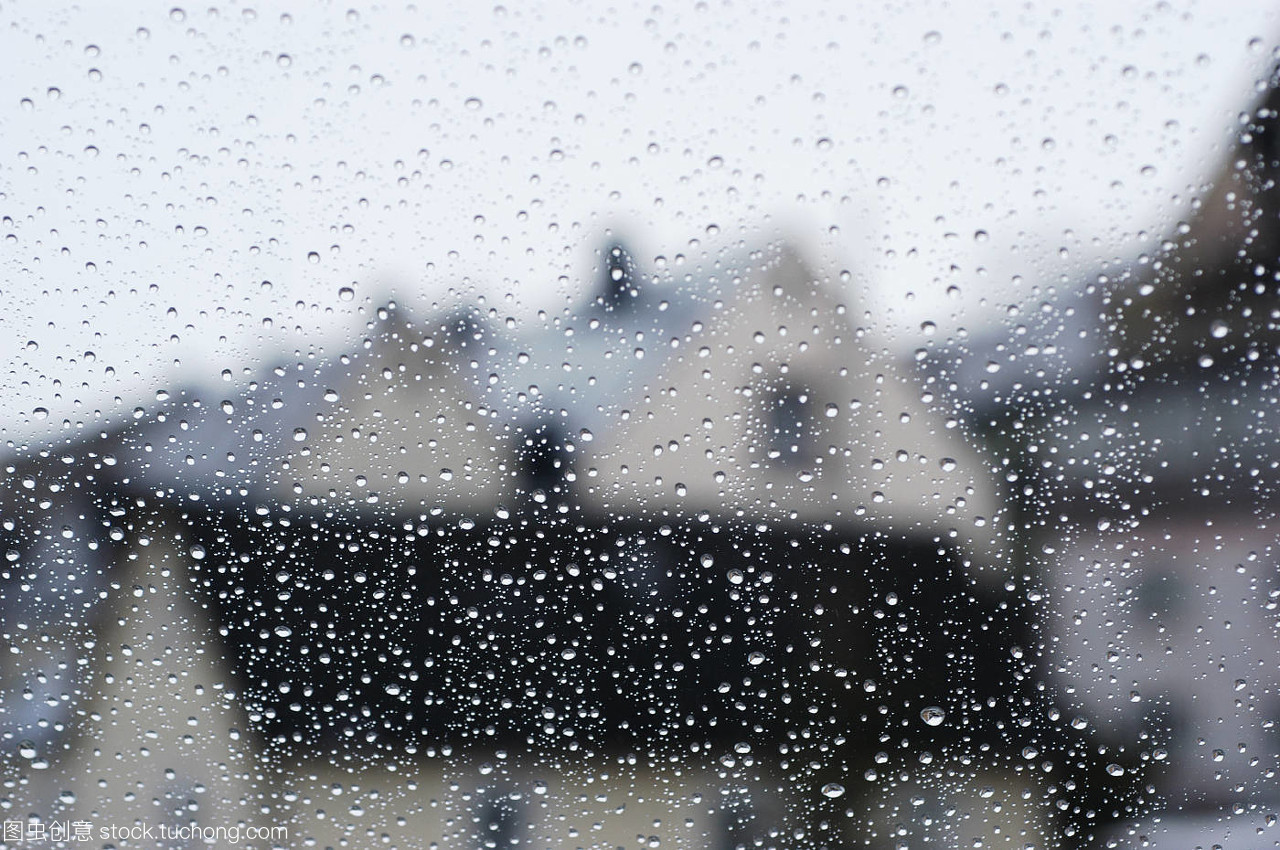
Weather: rain or strom